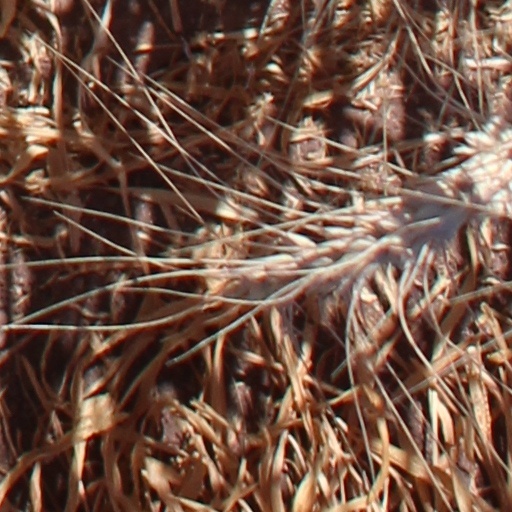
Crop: wheat